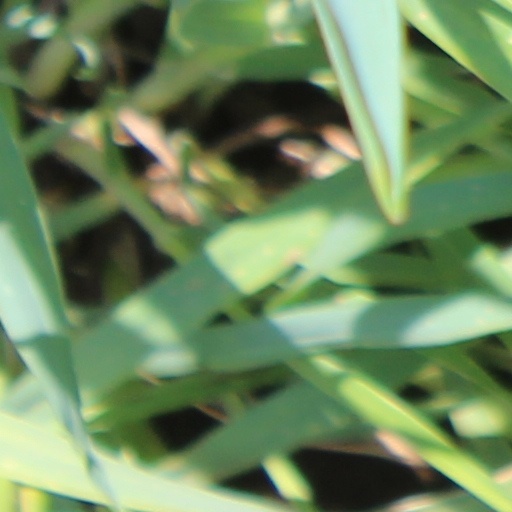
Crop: wheat